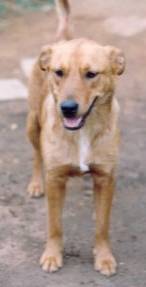
Label: dog